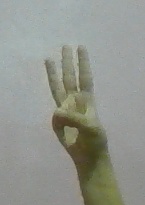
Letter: thaa